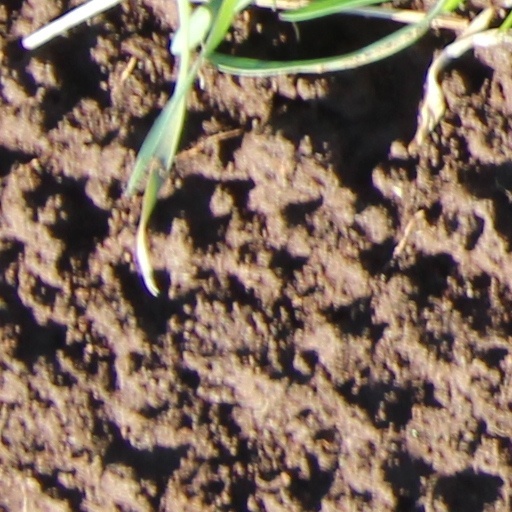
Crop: wheat